Answer in natural language. Consider the 3D positions of the objects in the scene and not just the 2D positions in the image. Is the centerpoint of  framed landscape painting with airship at a higher height than dark upholstered armchair with cushion? Choose between the following options: no or yes
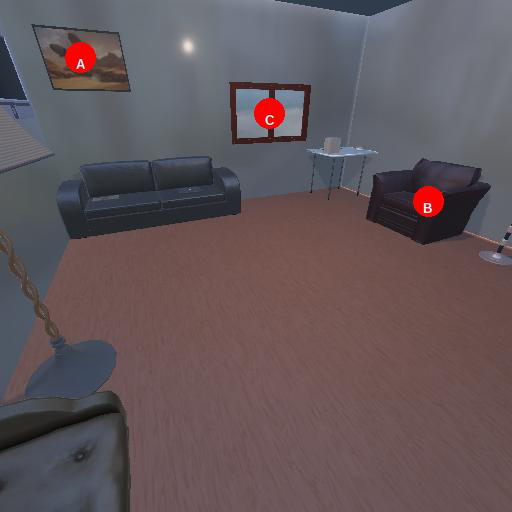
<answer>yes</answer>